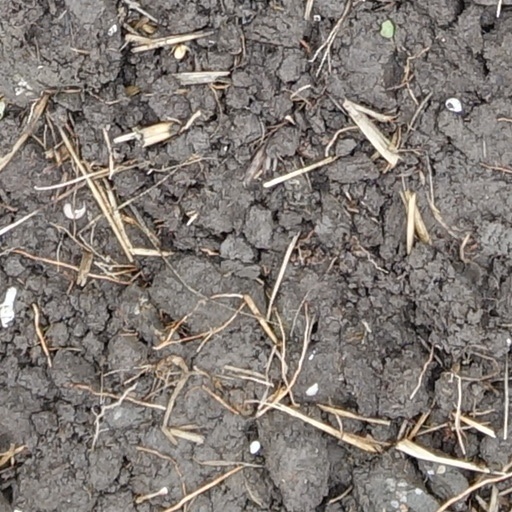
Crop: wheat